The Imam and the Indian

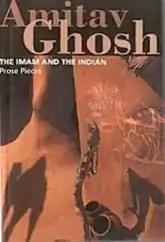
First edition

The Imam and the Indian is a collection of essays by the Indian writer Amitav Ghosh published in 2002.